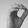
ASL letter: O